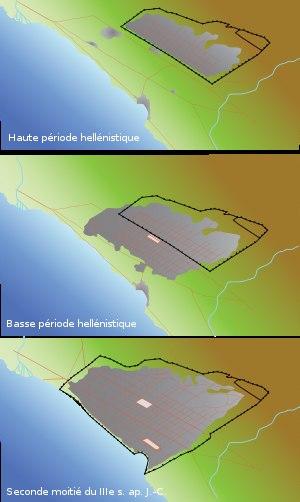
Thessalonique ou parfois Salonique est la deuxième ville de Grèce, chef-lieu du nome du même nom, située au fond du golfe Thermaïque et de la périphérie de Macédoine centrale.